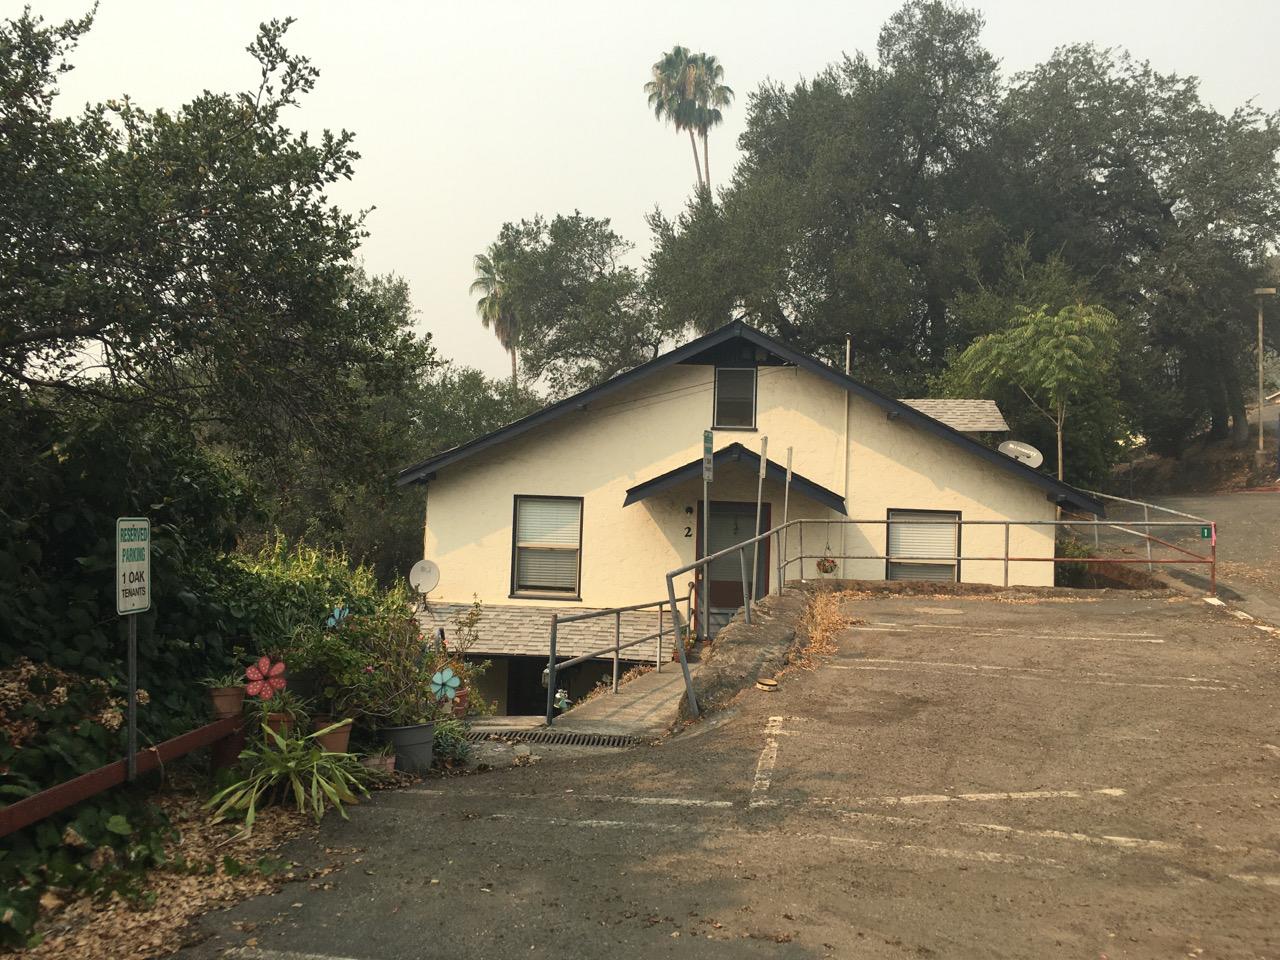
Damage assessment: no_damage